AN/APQ-120

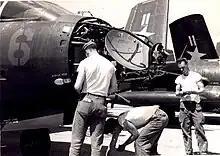
Maintenance on an APQ-35 radar of a F3D-2 in Korea, 1953

The Aero 13 FCR designed for Douglas F4D Skyray is the origin of AN/APQ-120, and it established the configuration of the airborne FCR not only for the radar families of AN/APQ-120, but also a standard for all other airborne radars to follow: Aero 13 FCR was designed as an integrated cylindrical module that could be plugged into the nose of an aircraft, instead of a set of semi-independent black boxes.